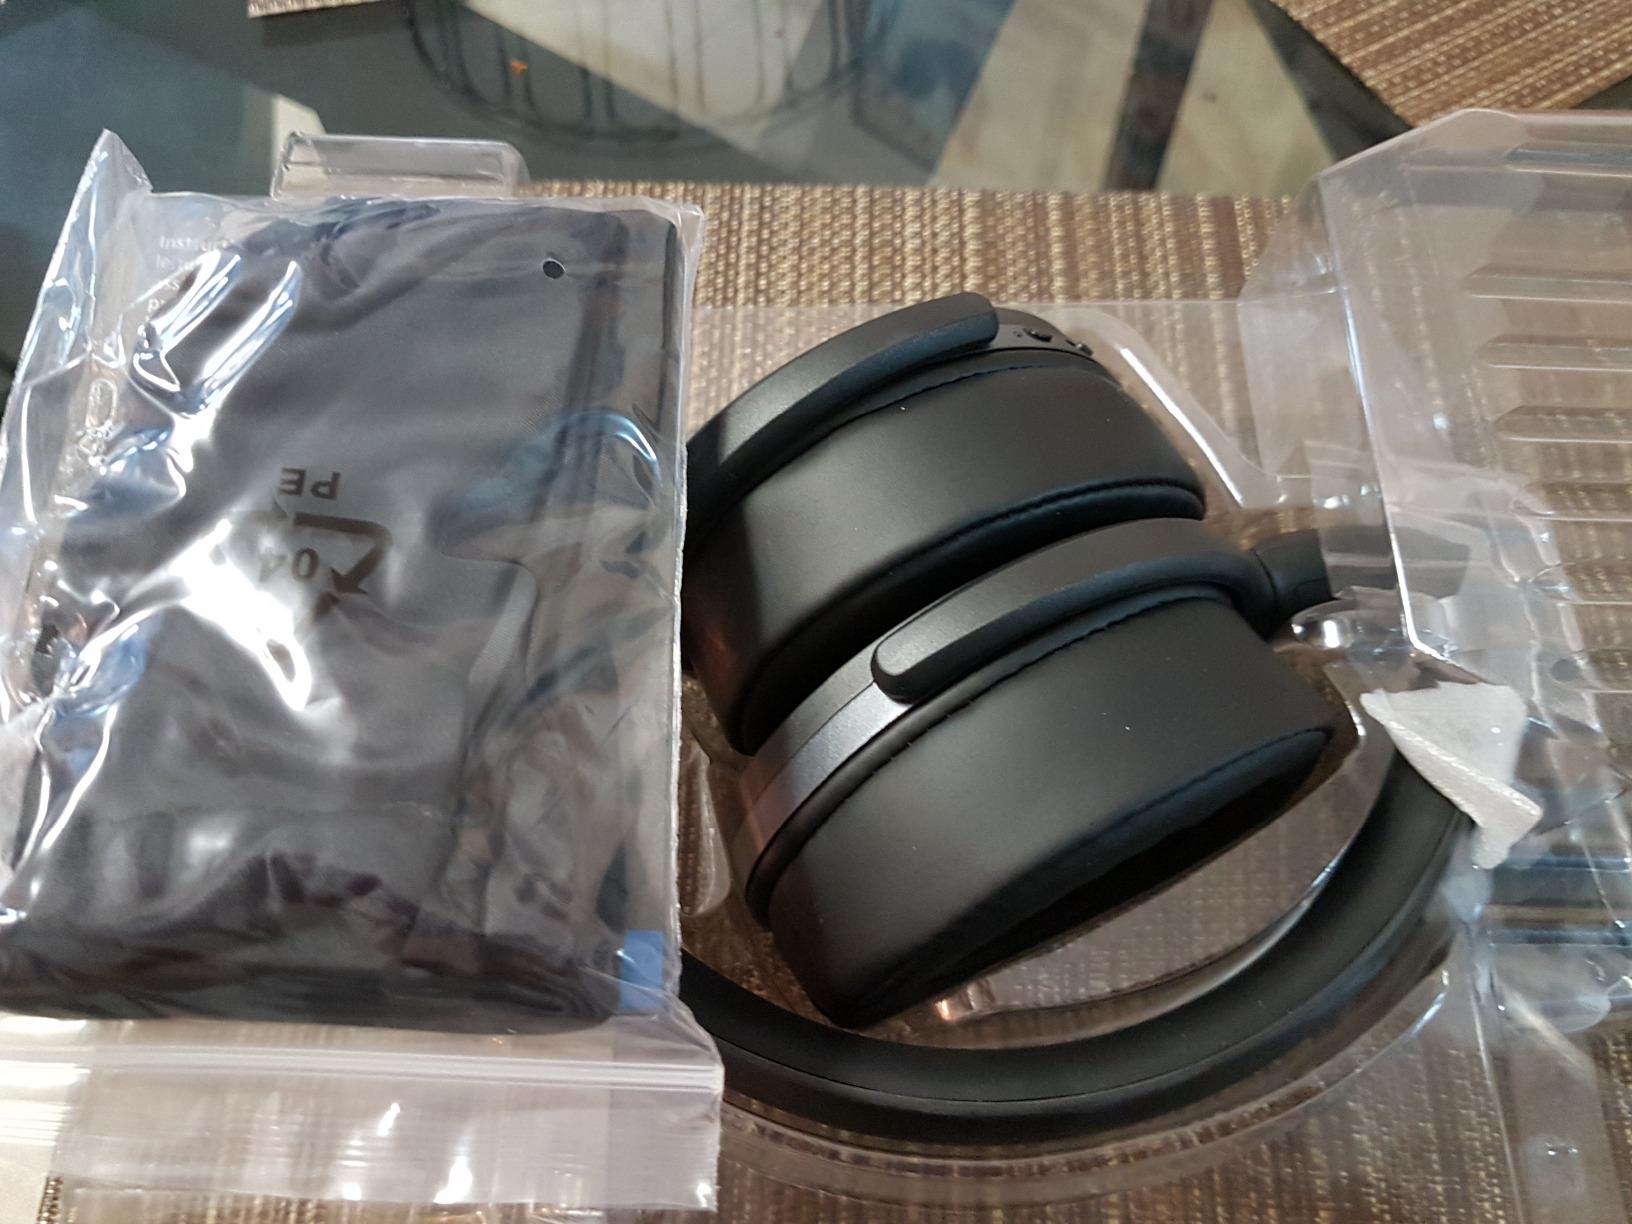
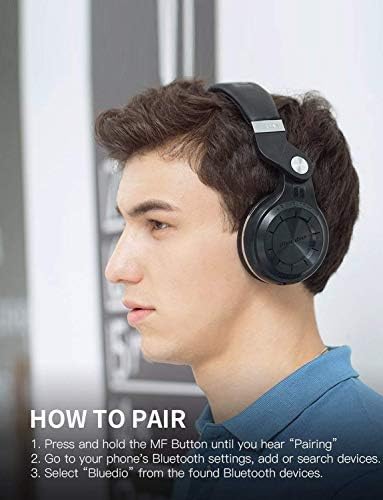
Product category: headphones
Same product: no